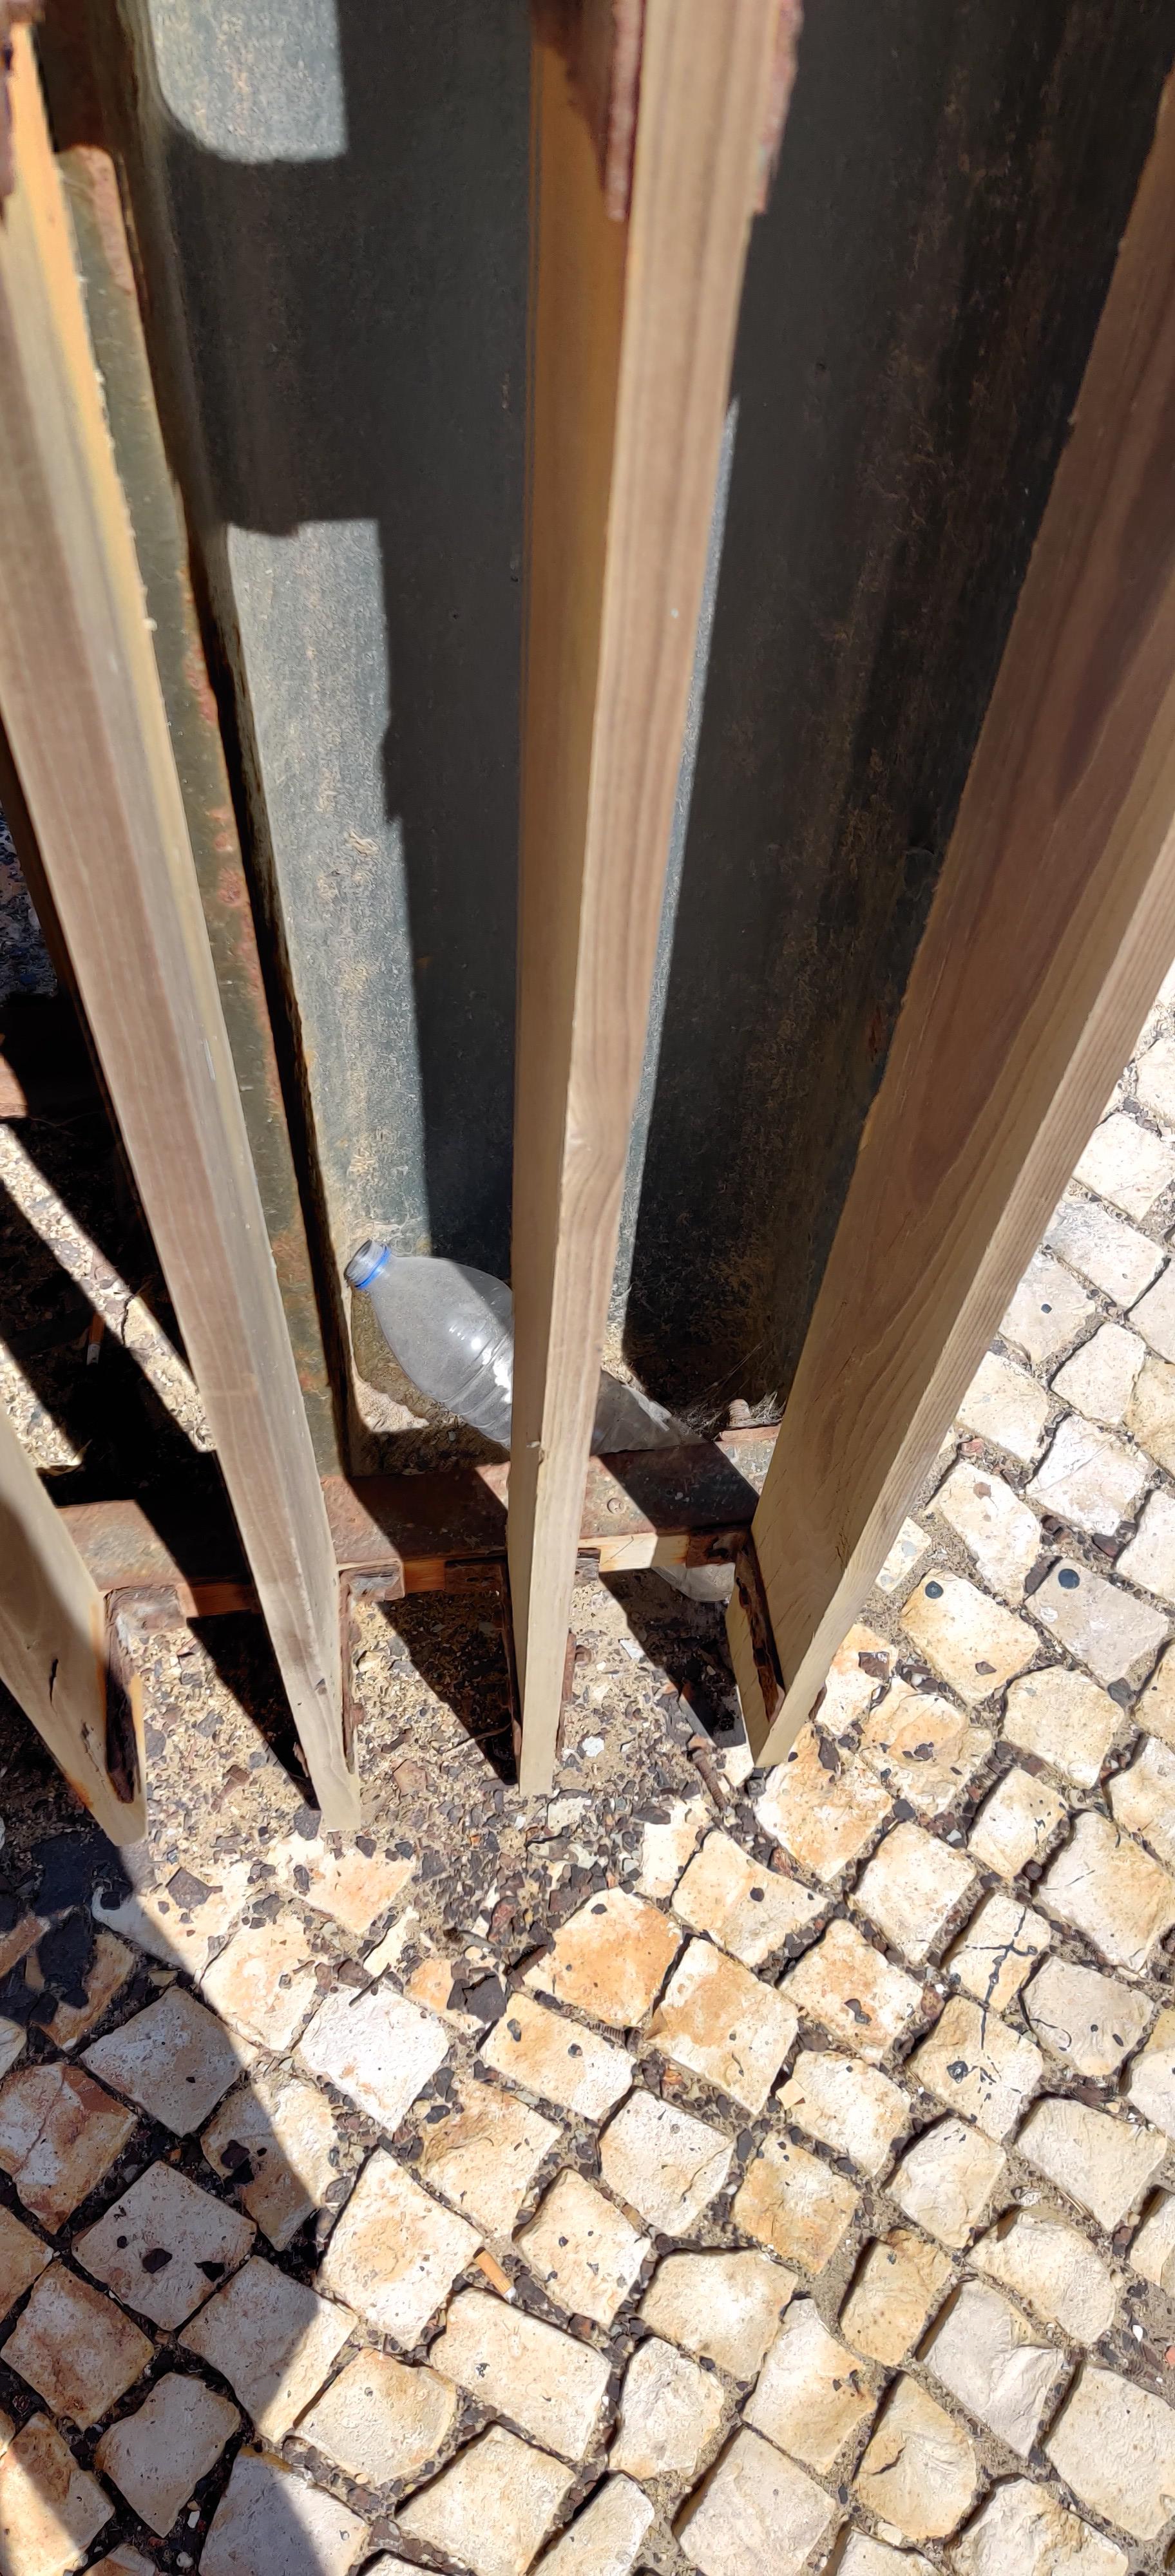
Object: Clear plastic bottle (Bottle)

Object: Scrap metal (Scrap metal)

Object: Scrap metal (Scrap metal)

Object: Scrap metal (Scrap metal)